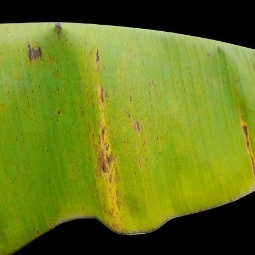
Label: Potassium